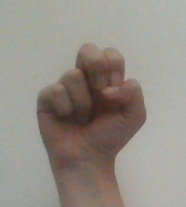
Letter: gaaf